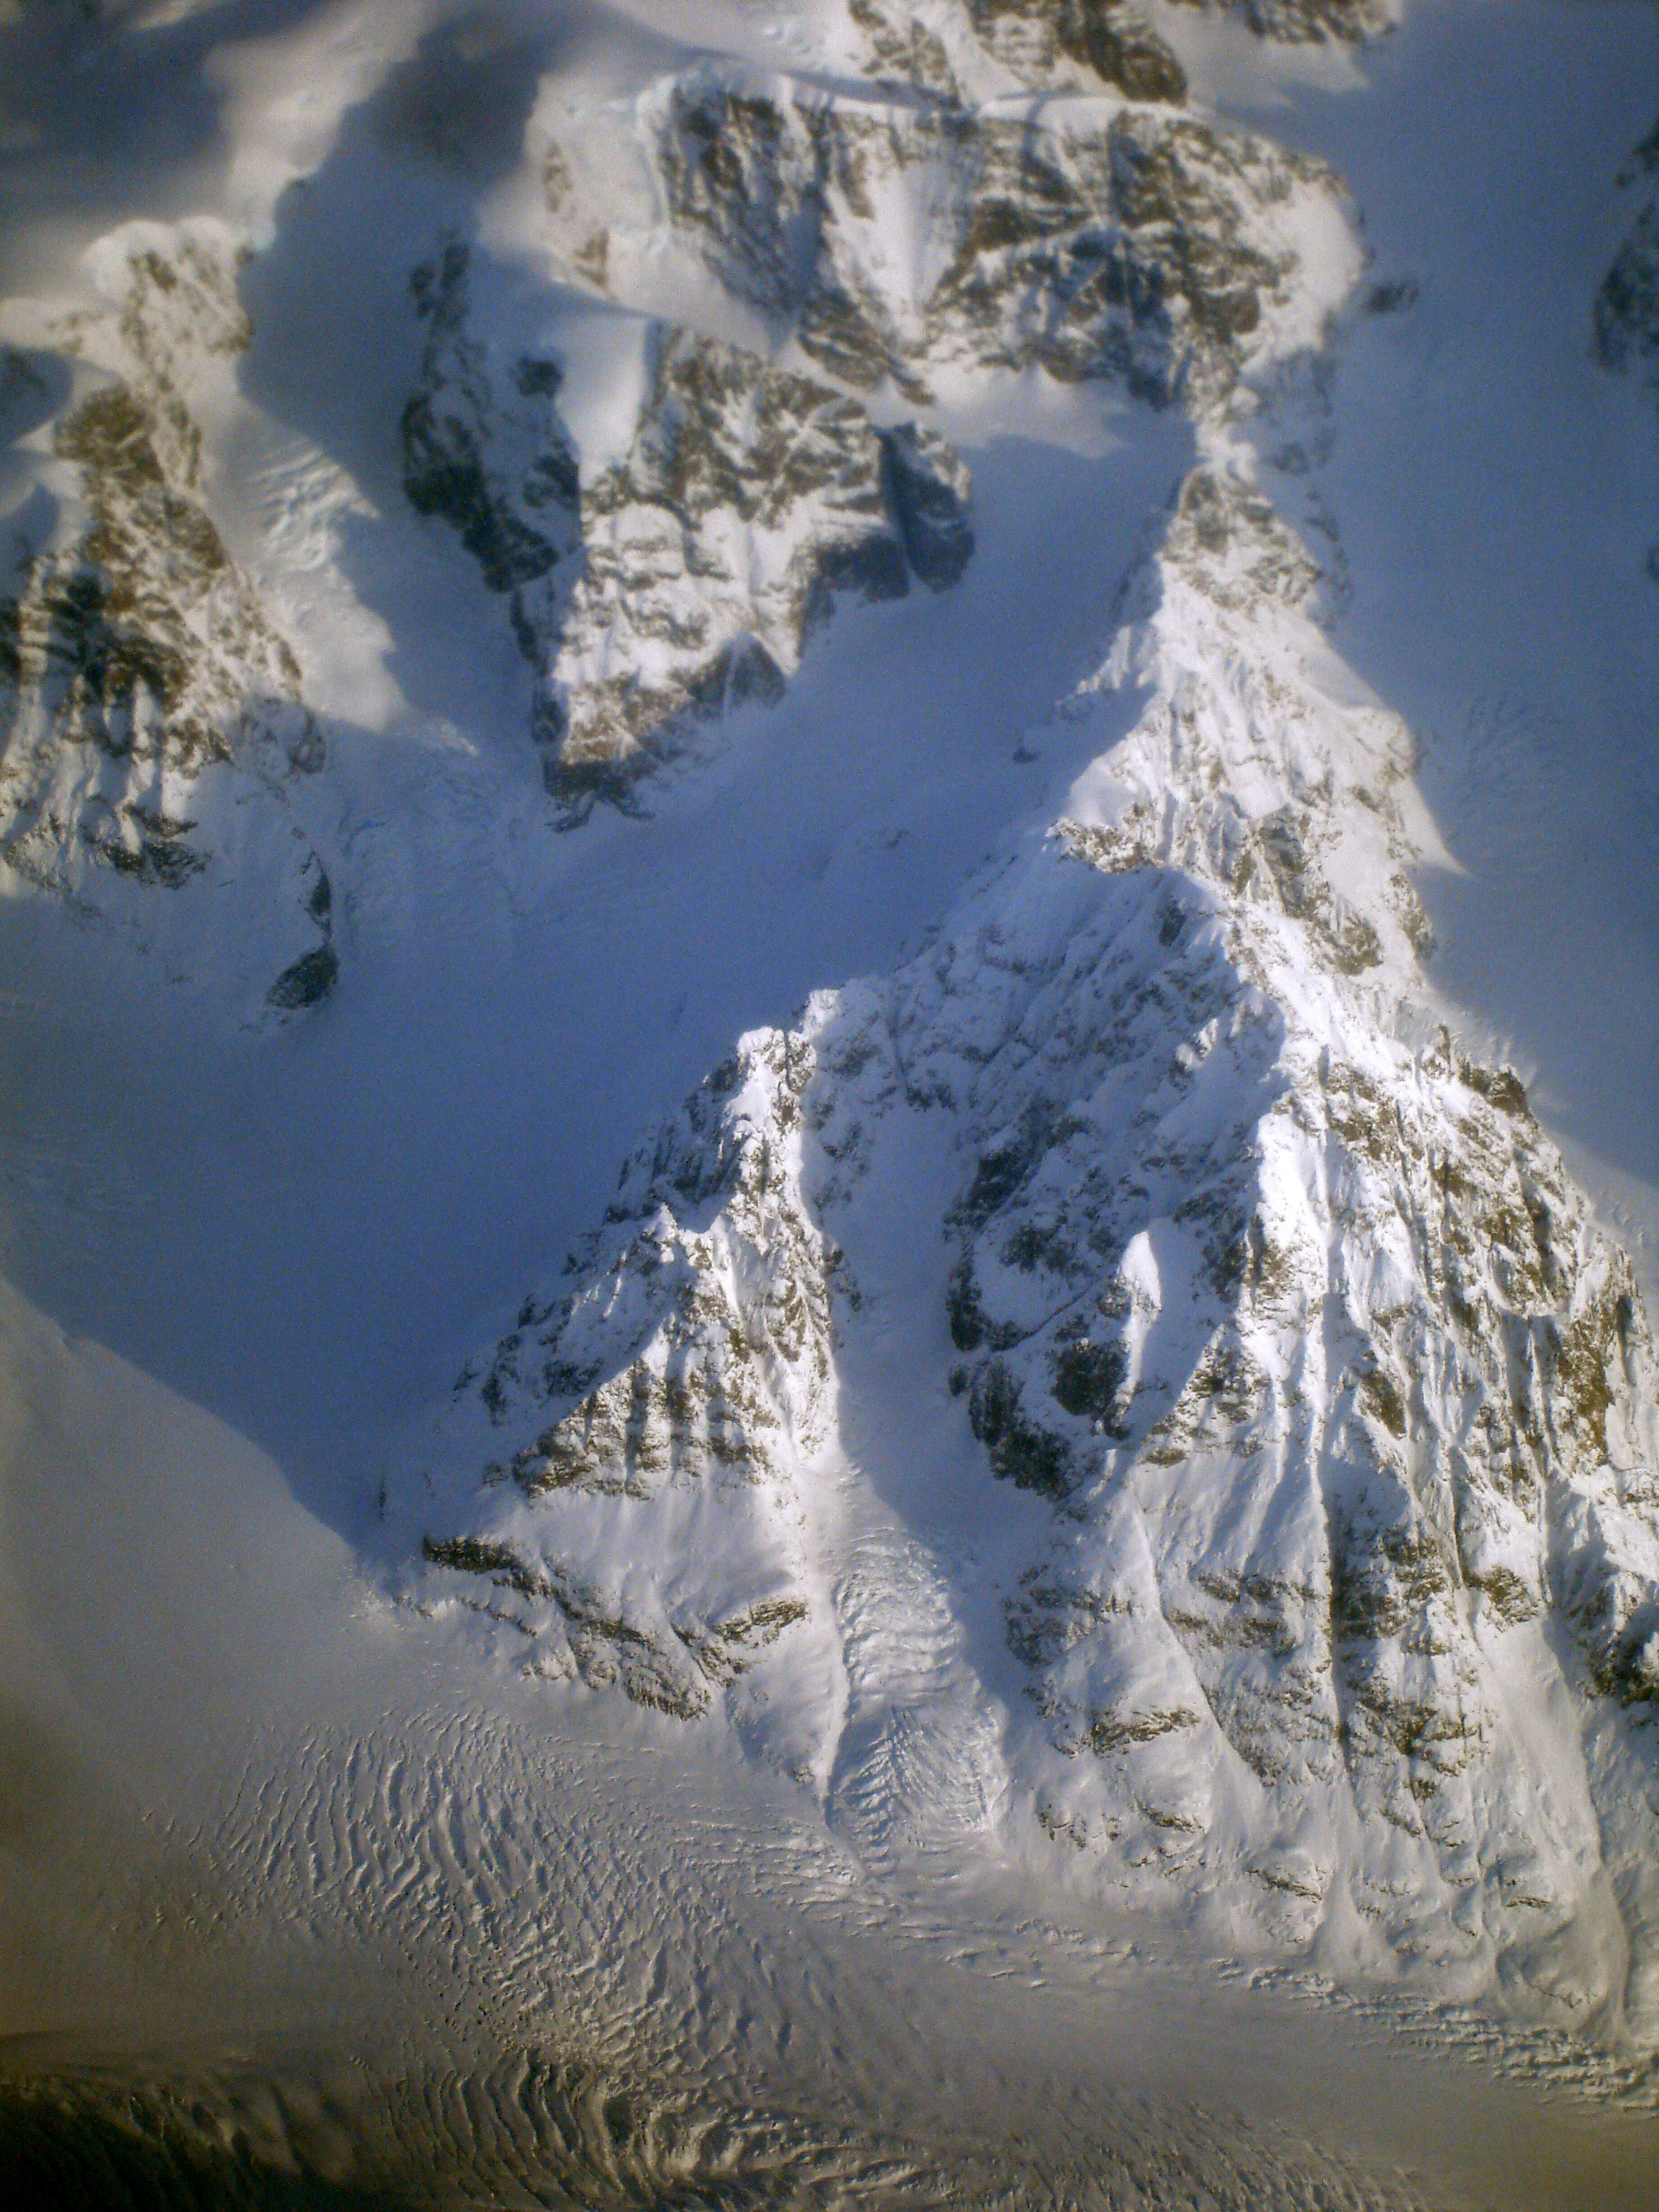
landscape, mountain, snow, winter, mountain range, reflection, weather, season, alps, plateau, freezing, aerialphotography, mountainous landforms, geological phenomenon